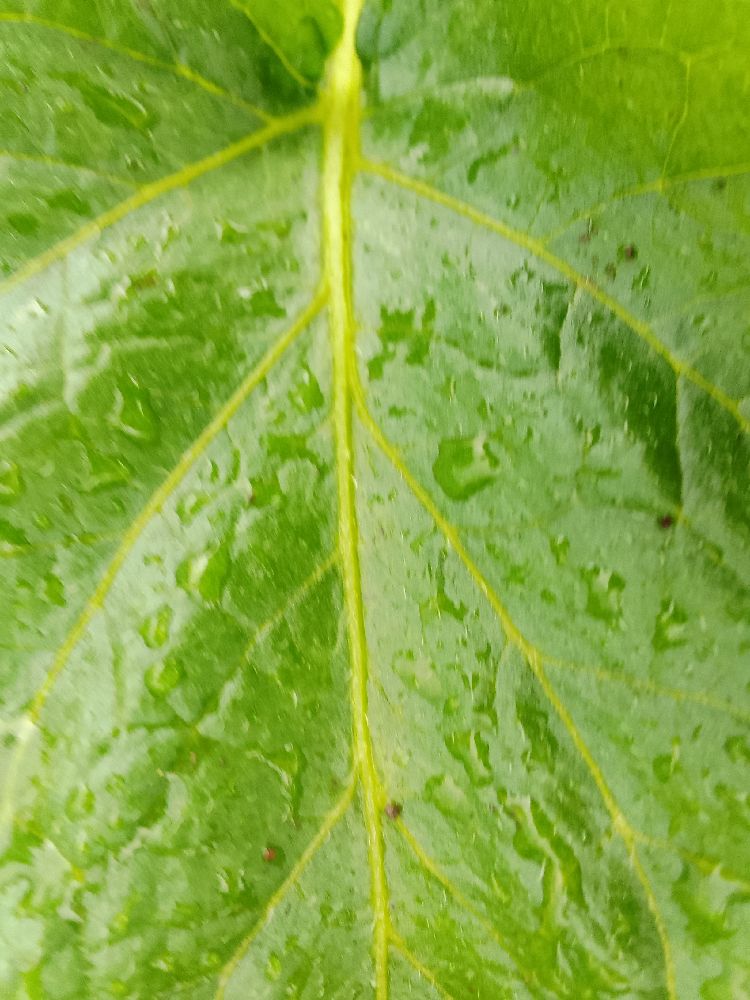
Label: Healthy